Cranaghan

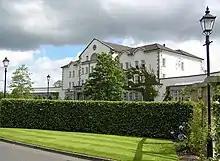
Slieve Russell Hotel and Golf Course

Cranaghan is a townland in the Parish of Tomregan, Barony of Loughtee Lower, County Cavan, Ireland.